1998 Cannes Film Festival

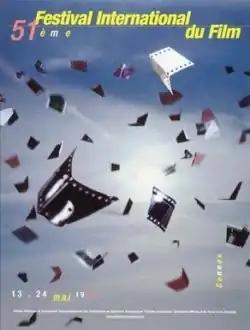
Official poster of the 51st Cannes Film Festival

The 51st Cannes Film Festival took place from 13 to 24 May 1998. American filmmaker Martin Scorsese served as jury president for the main competition. Isabelle Huppert was the host for the opening and closing ceremonies.